Vietnam Coast Guard

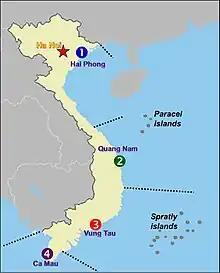
Vietnam Coast Guard regions

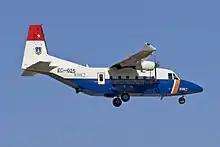
CASA C-212 series 400 of Vietnam Coast Guard

The Vietnam Coast Guard and Philippine Coast Guard have signed an agreement to set up a hotline in principle. In the near future, both will draft detailed regulations on prompt co-ordination, if a situation at sea occurs.